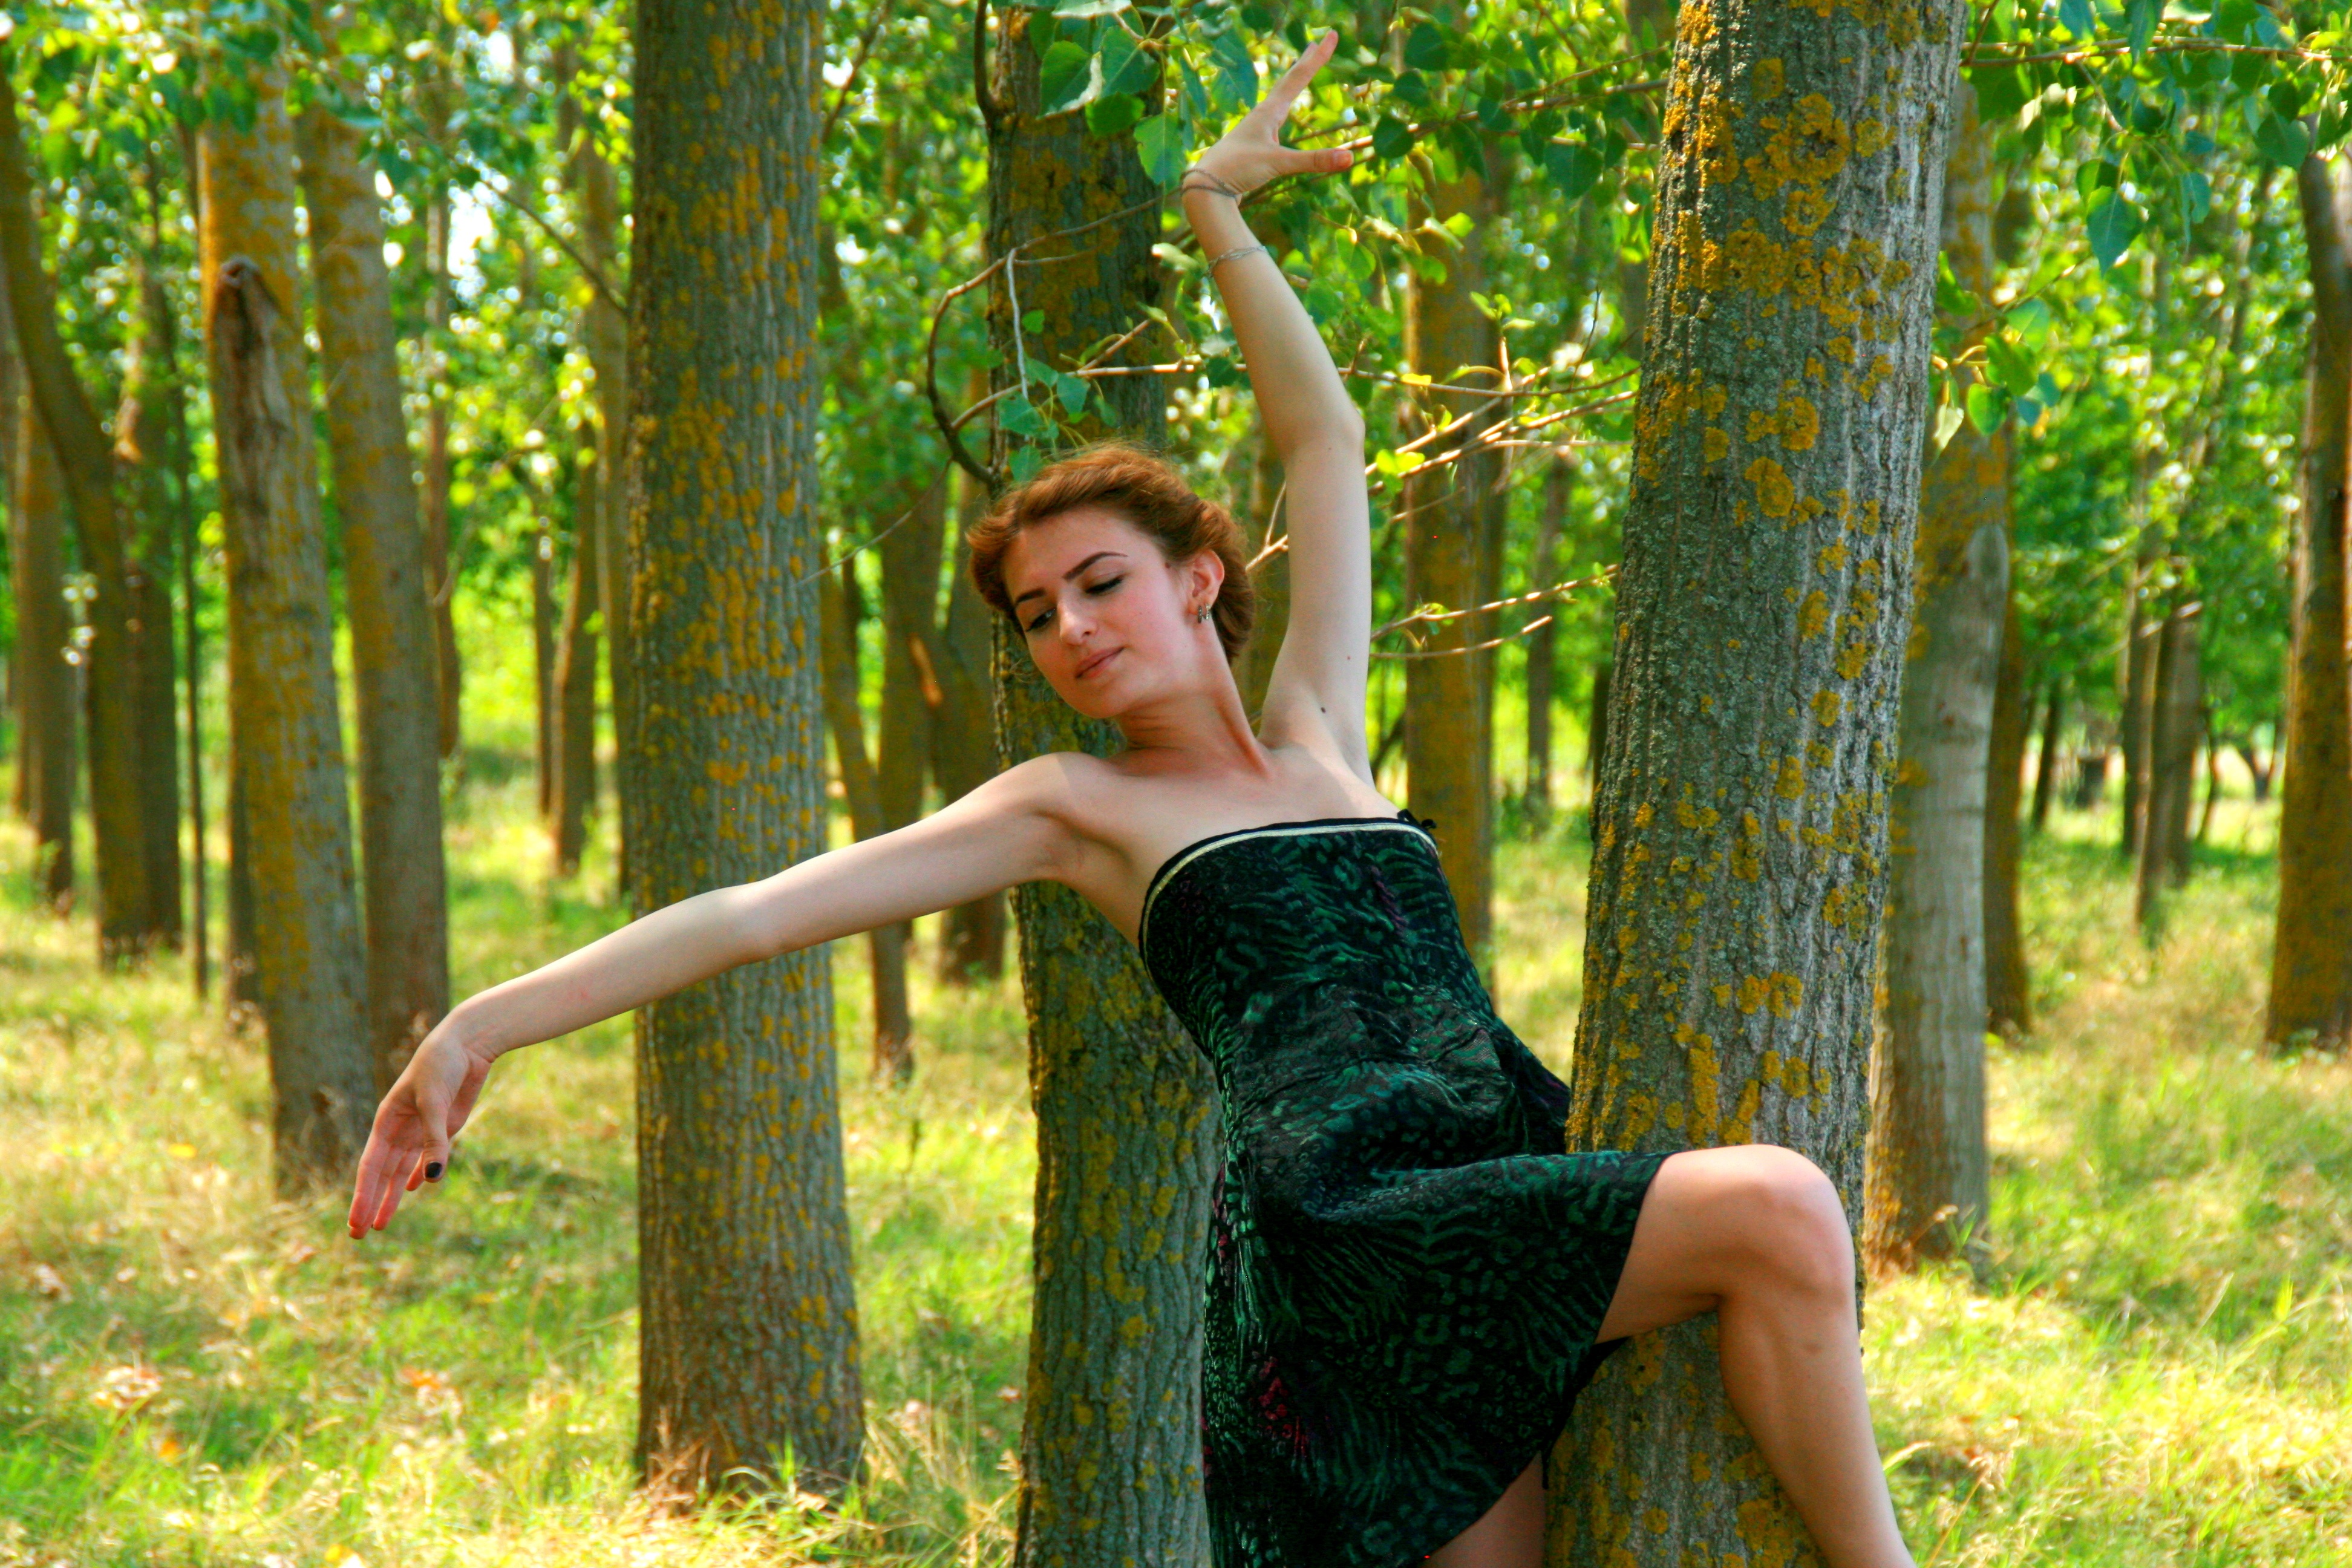
tree, nature, forest, grass, girl, lawn, photography, meadow, sunlight, flower, dance, green, jungle, ballet, beauty, woodland, habitat, photo shoot, portrait photography, natural environment